Kazimierz Kwiatkowski (architect)

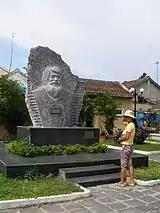
Monument of Kazimierz Kwiatkowski in Hội An

Since the early 1980s, he volunteered to go to Vietnam to survey the archaeological remains at Mỹ Sơn, which also became the place where he has been with the longest during his time in Vietnam - nearly 16 years. In 1981, Kwiatkowski started working at Hội An and immediately realized the potential of this city. He, along with Vietnamese experts, researched and prepared a program to restore medieval works of the Cham culture in central Vietnam. The mission focused first on the brick worshiping towers at the holy site complex in the former Amaravati territory of the ancient Champa kingdom.